Newt Loken

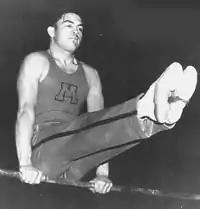
Gymnast Newt LokenUniversity of Minnesota

Born in Breckenridge, Minnesota, of Norwegian descent, Loken attended West High School in Minneapolis where he became Minnesota's all-around gymnastics champion in the late 1930s. After high school, he attended the University of Minnesota. Loken was named captain of the Minnesota team coached by Ralph Piper in 1942 and was also named an All-American. He won Big Ten all-around championships in 1941 and 1942. He also won the NCAA all-around championship in 1942. Loken later recalled that Coach Piper was so confident in Loken that he had a trophy engraved for Loken's all-around championship in 1942 two weeks before Loken won the competition. Loken also won the NCAA individual championship in the horizontal bar in 1941 and Big Ten championships in the parallel bars (1941) and the flying rings (1942). Loken was also an All-American cheerleader and captain of the Minnesota cheerleading squad. "Life" magazine published an article featuring Loken on May 18, 1942, titled, "All-around Gym Champion: Newt Loken is a Combination Strong Man and Acrobat."